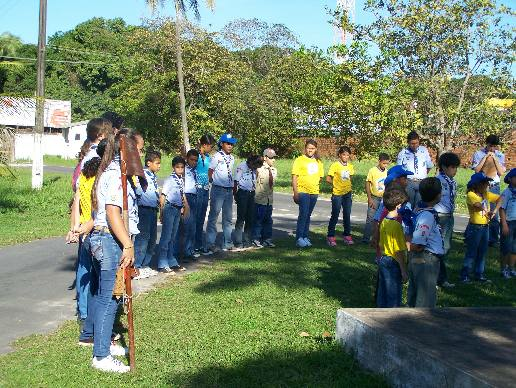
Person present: Yes